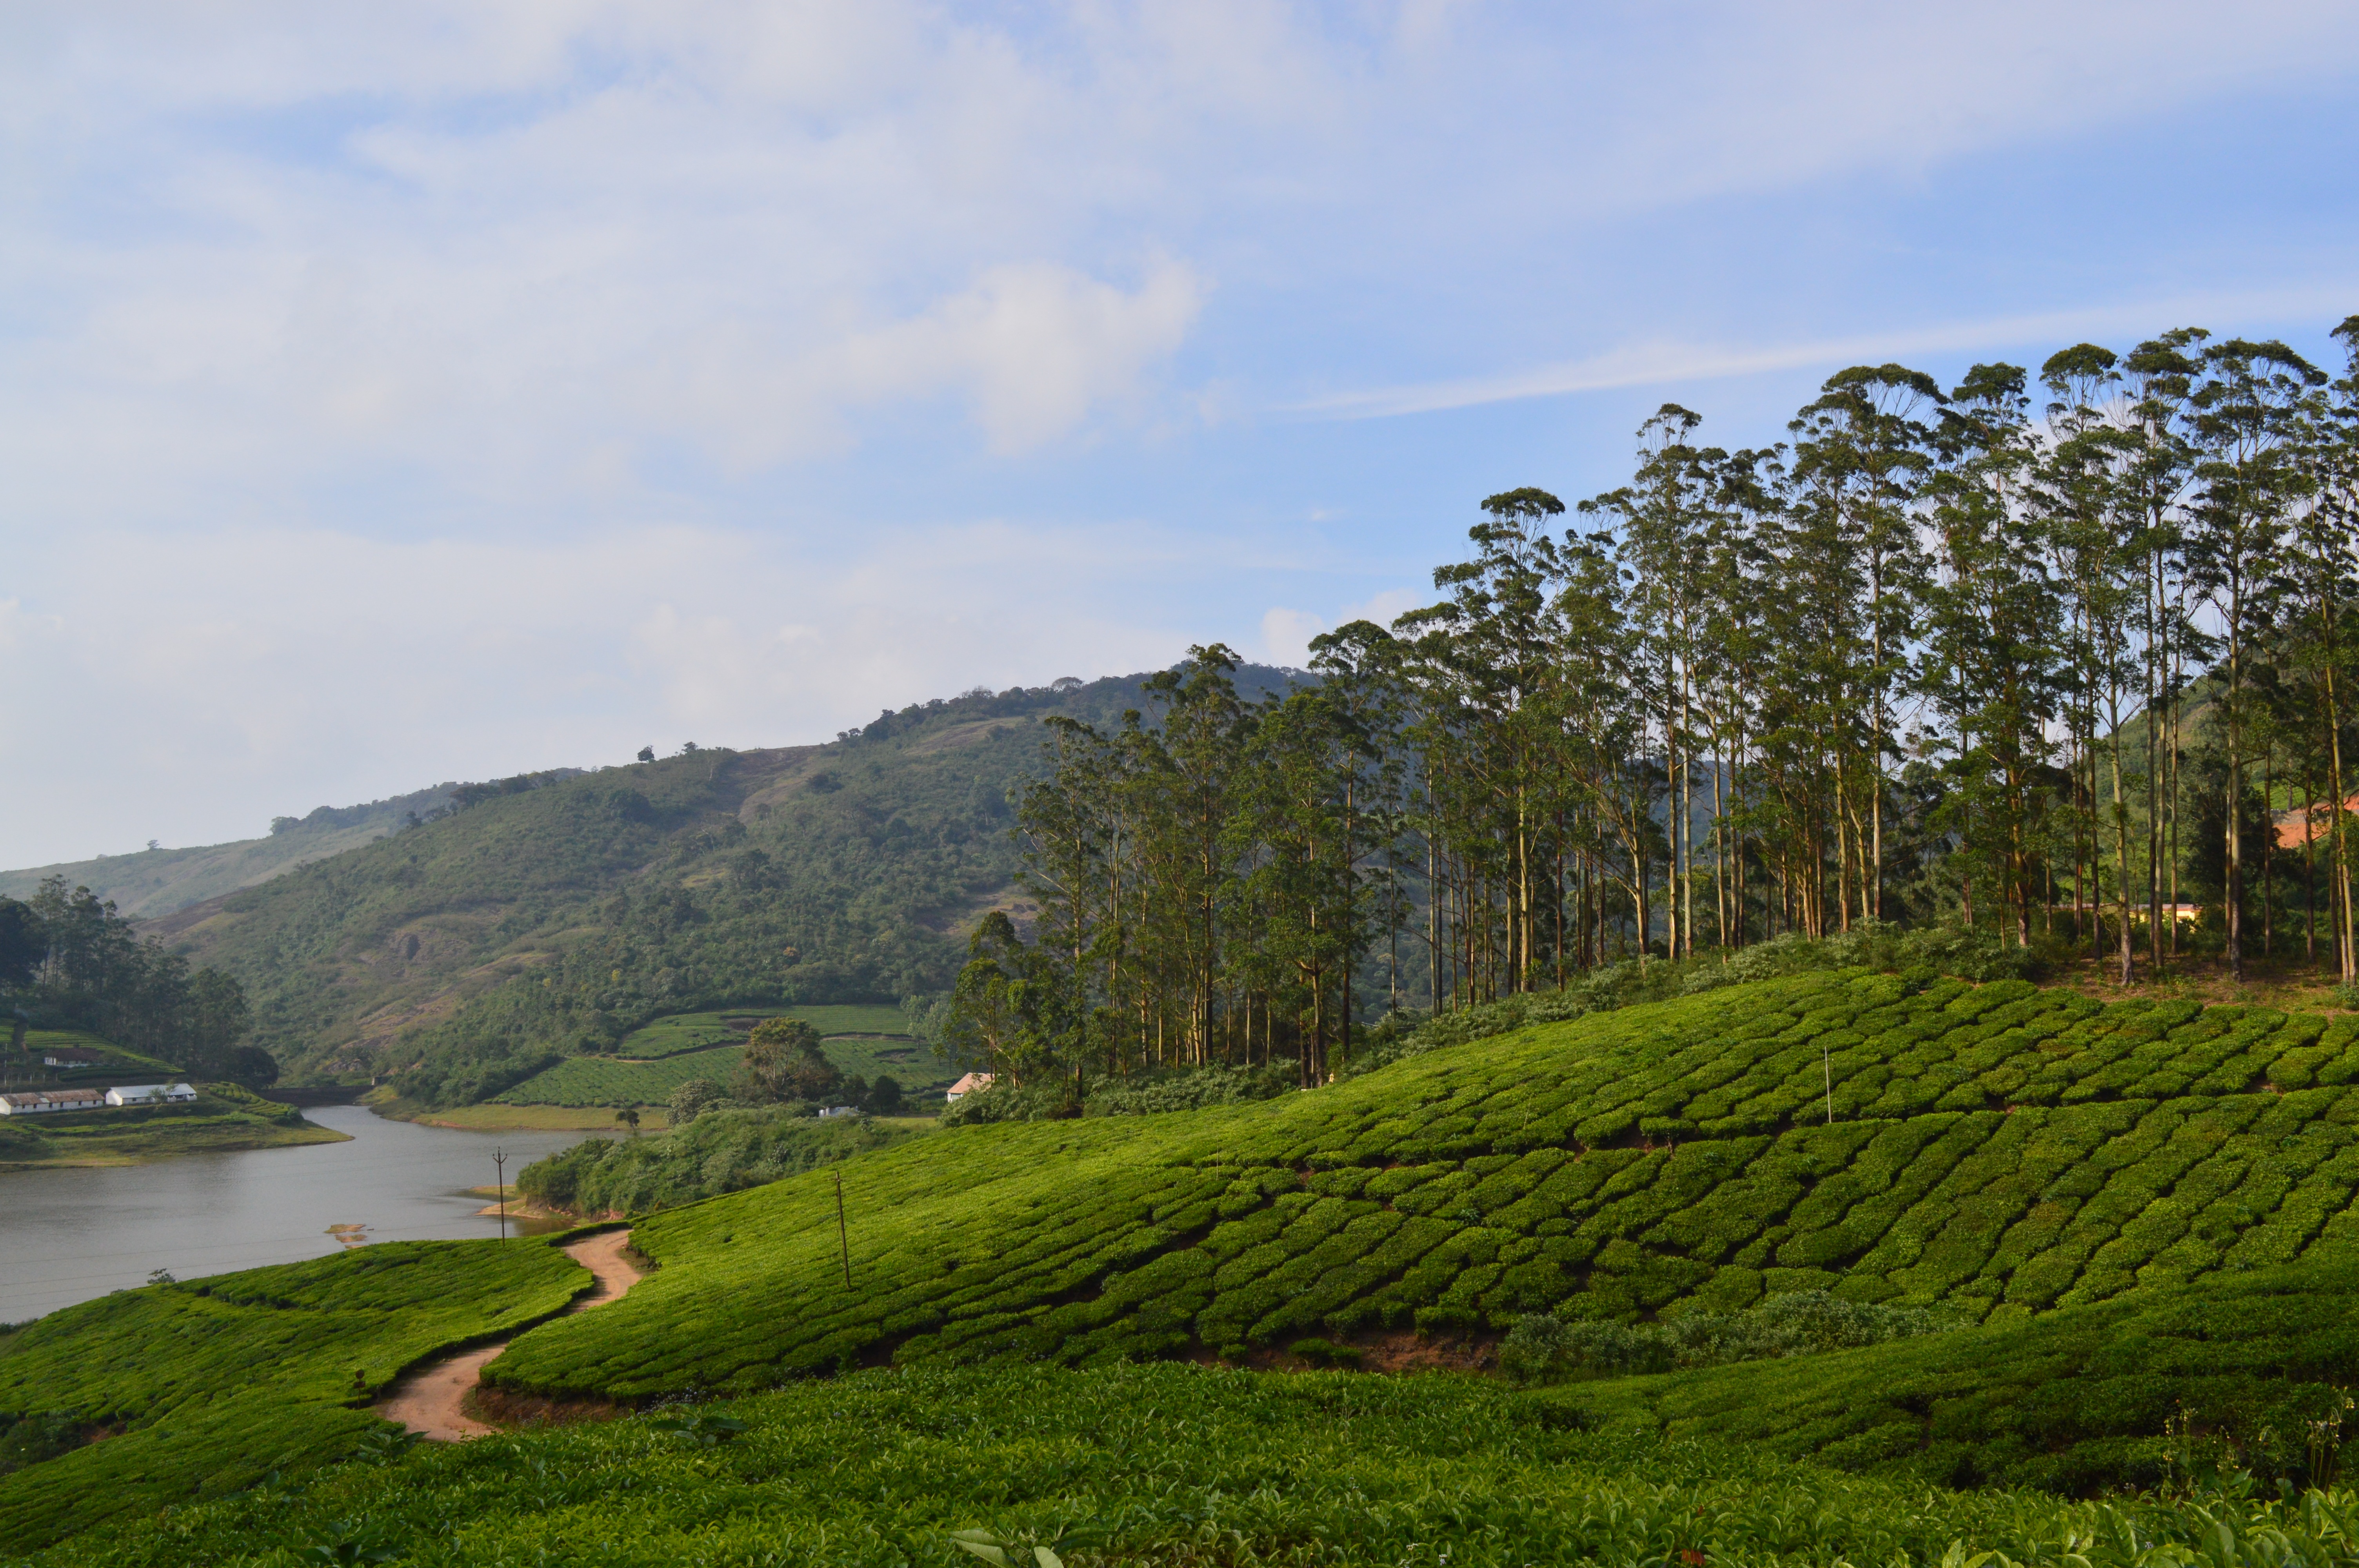
landscape, tree, nature, mountain, sky, field, meadow, hill, flower, valley, green, blue, agriculture, tourism, highland, hills, cool, climate, plantation, plateau, rural area, hill station, mountainous landforms, meghamalai, theni, high ways